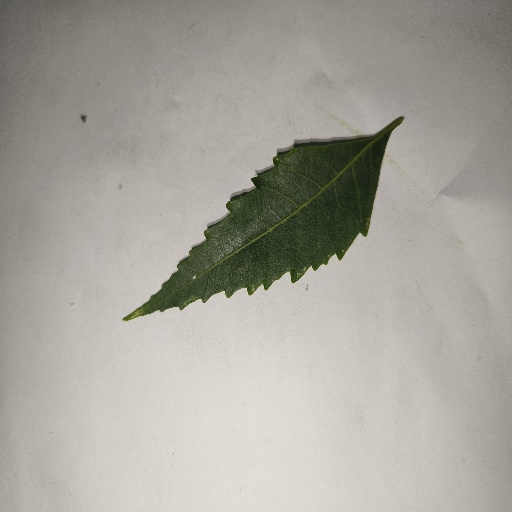
Species: Neem
Leaf condition: Healthy Leaf